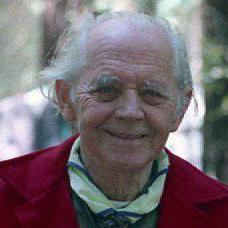
Age: 78